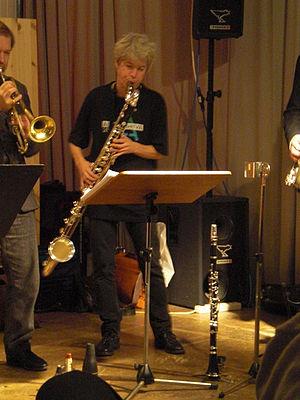
Lori Freedman, née à Toronto en 1958, est compositrice et clarinettiste canadienne.